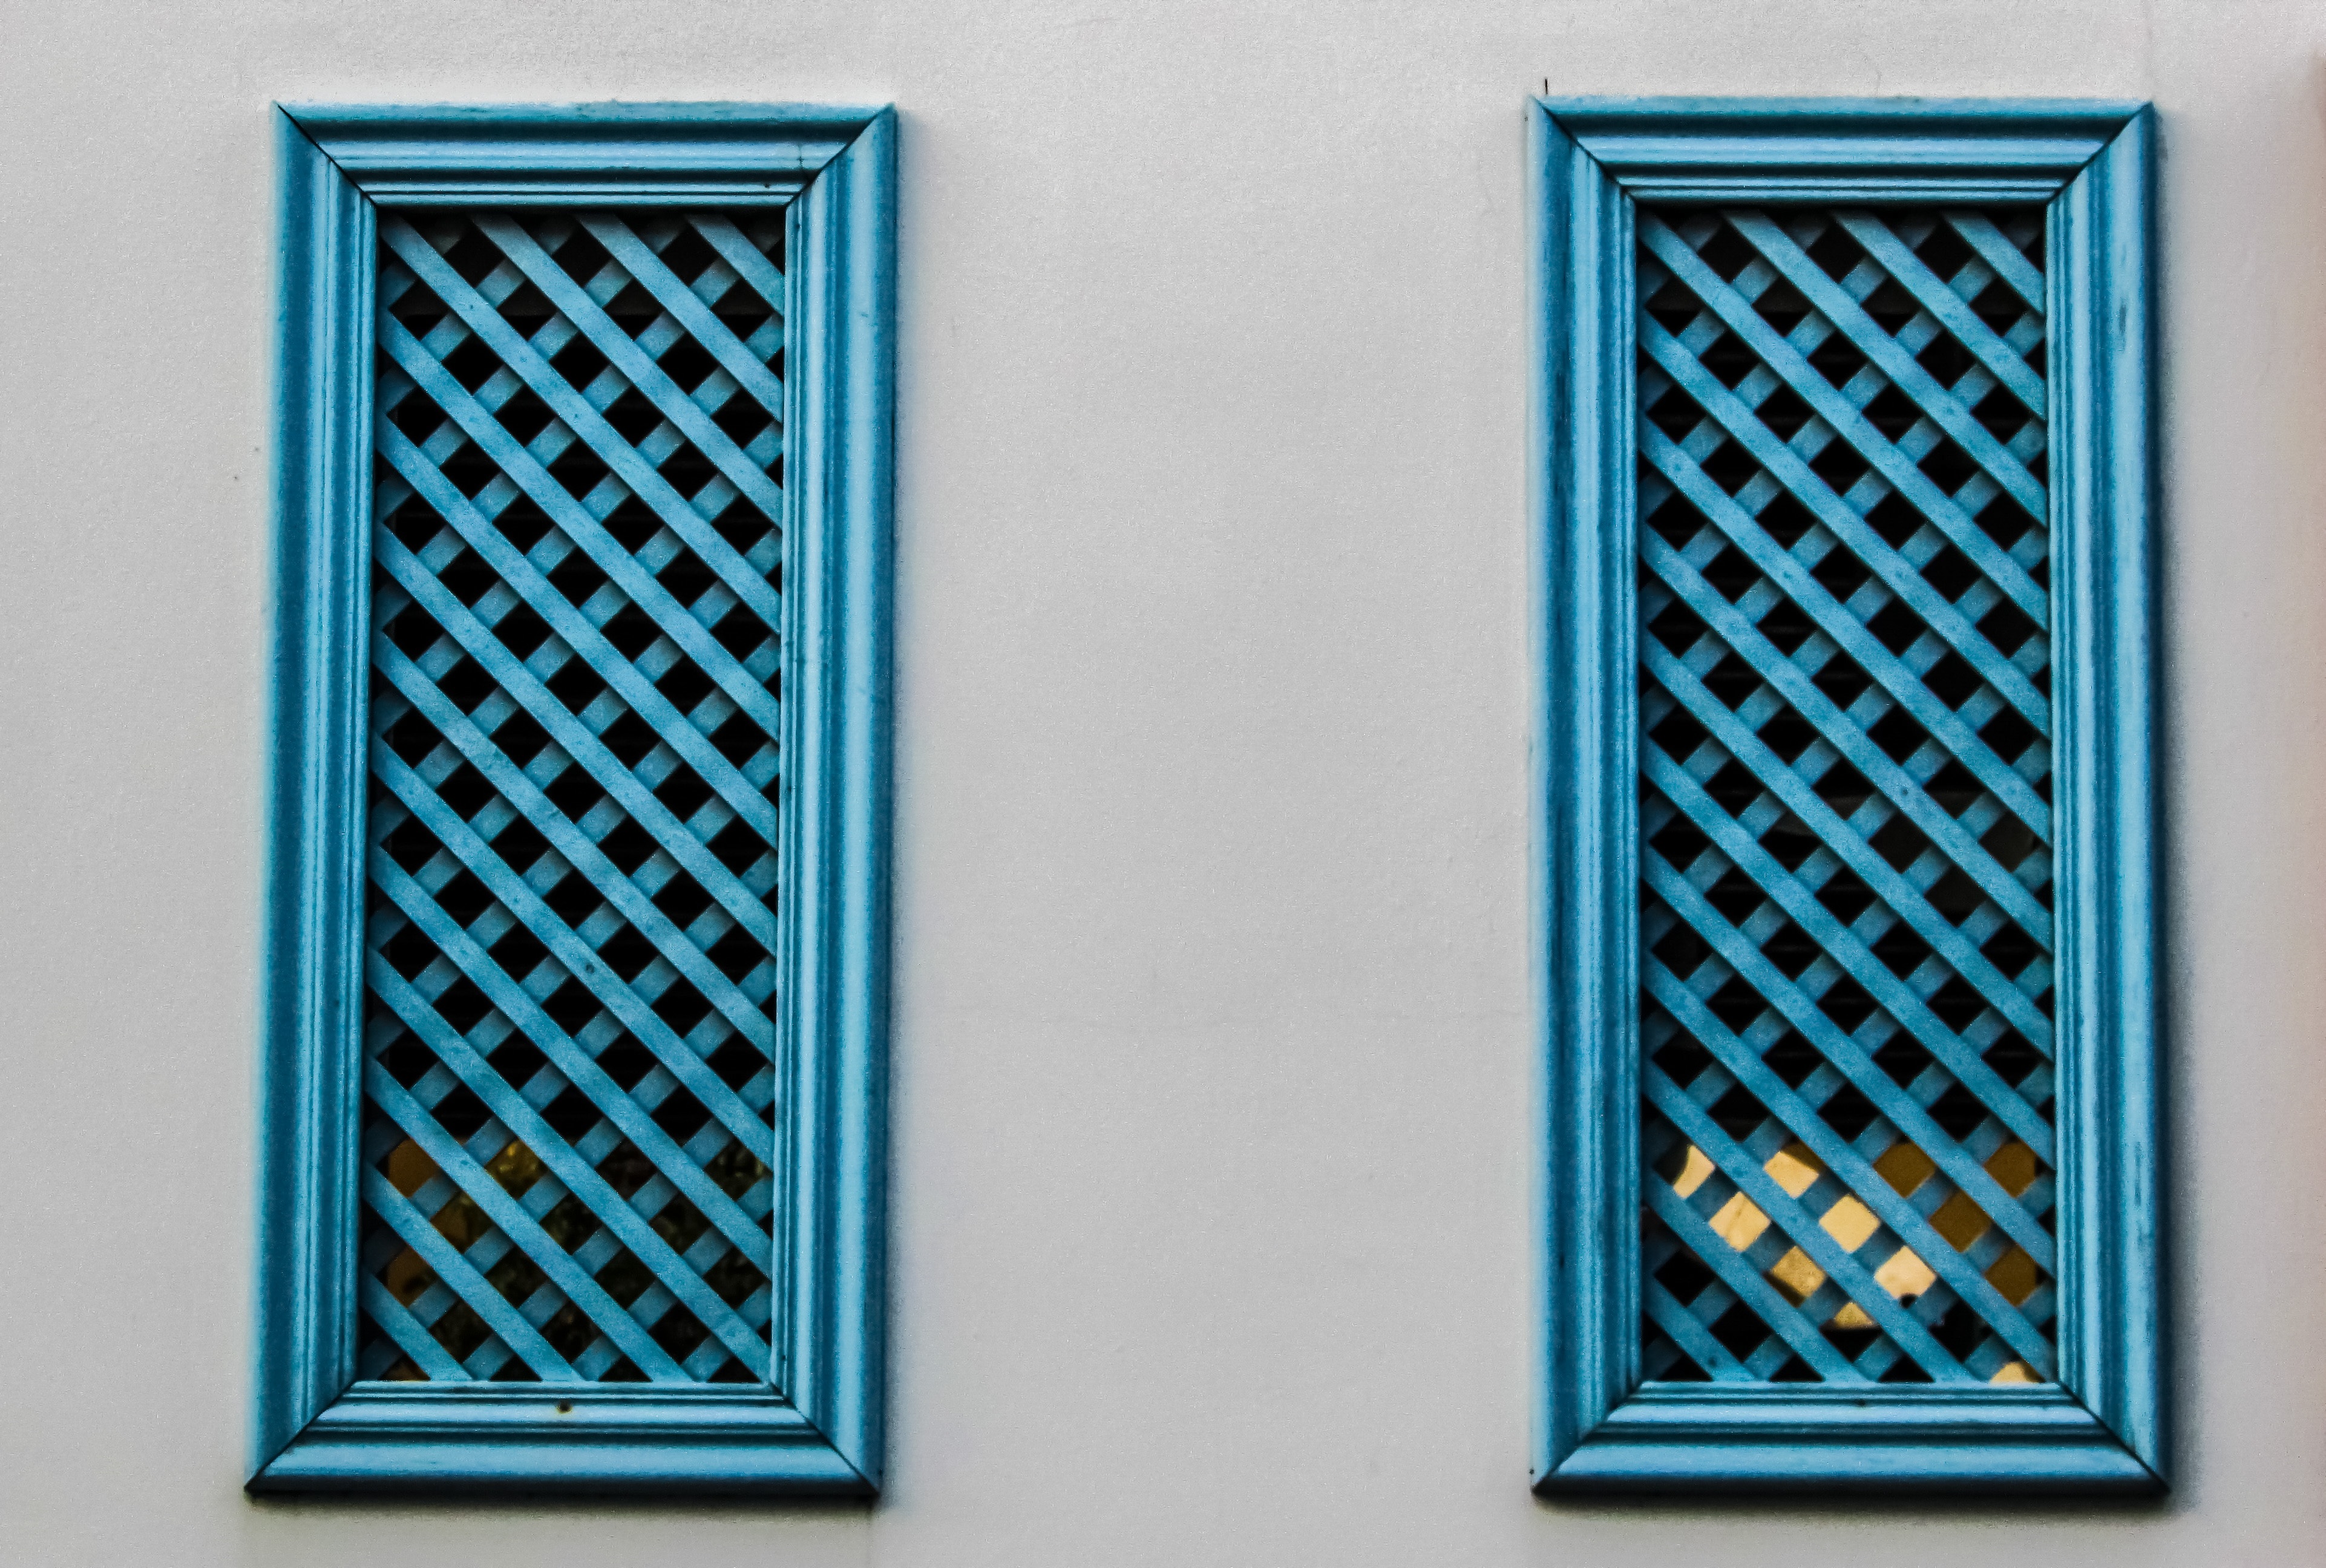
architecture, street, house, window, glass, village, pattern, blue, exterior, door, material, interior design, product, design, traditional, cyprus, paralimni, dormer, window covering